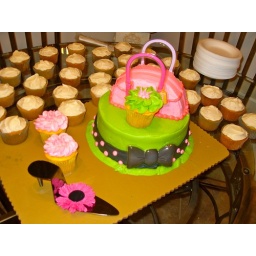
The cake surrounded by cupcakes and a high heel shoe cake cutter.